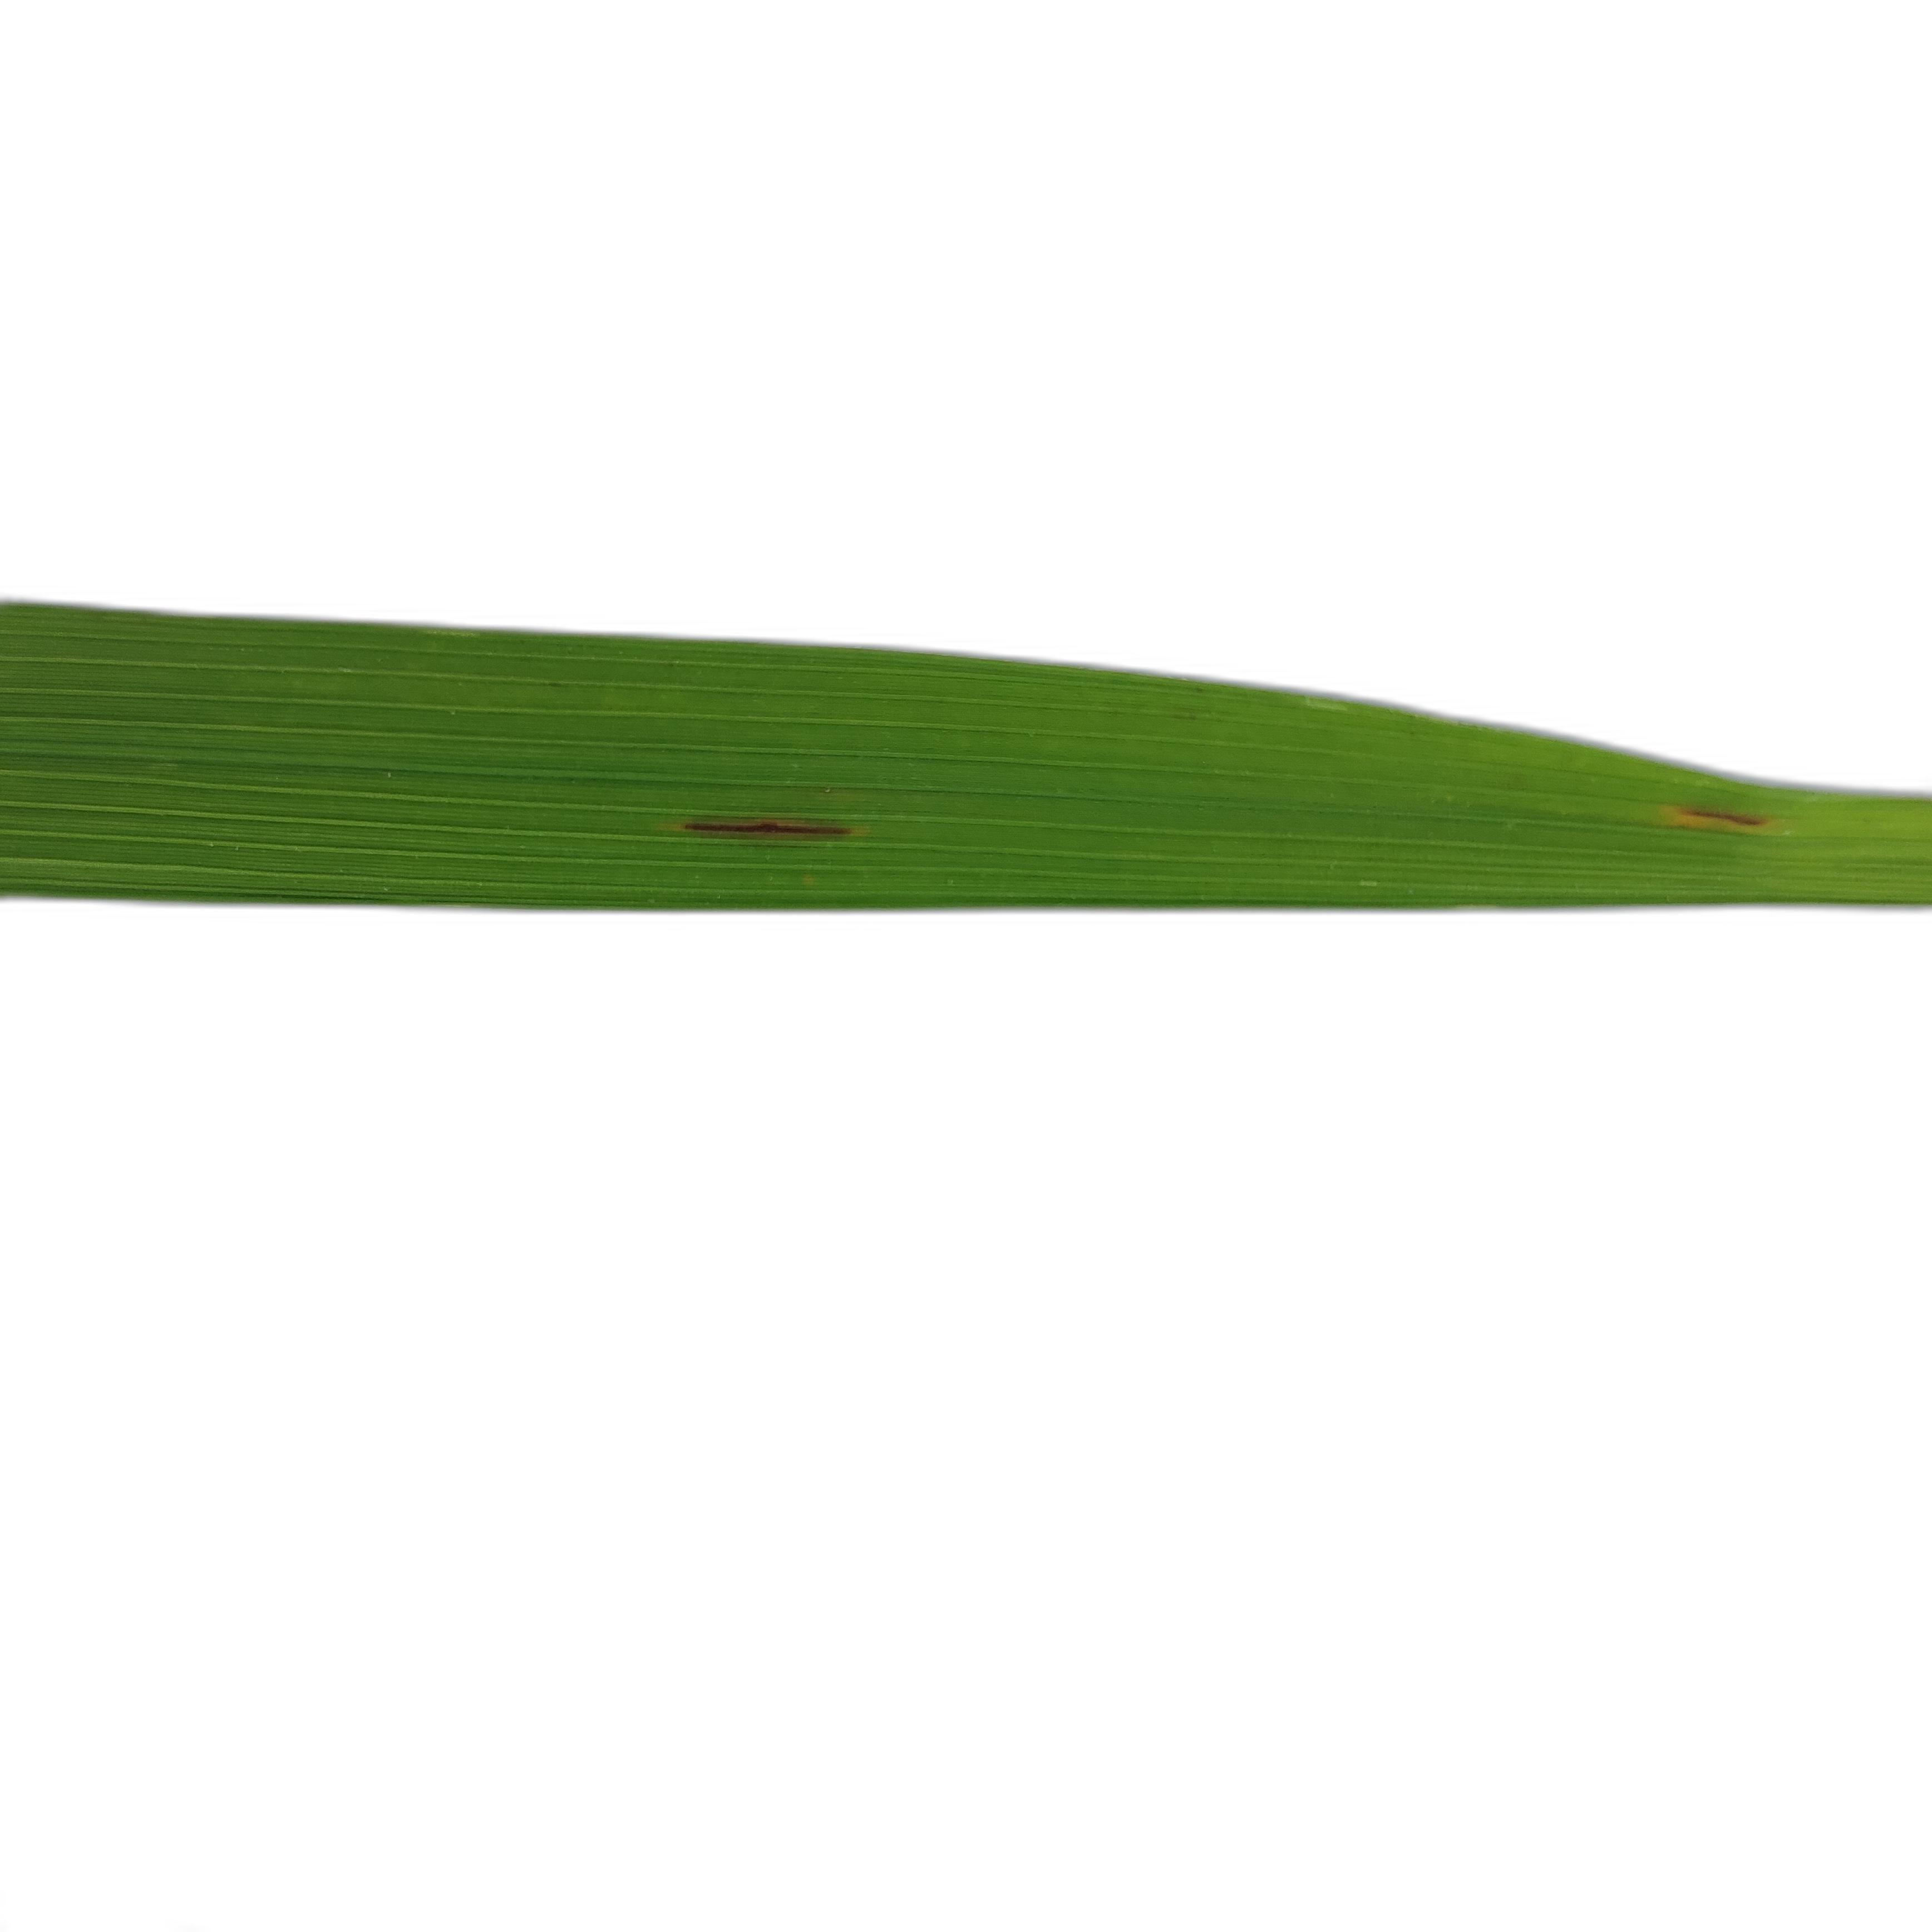
Label: Rice Blast